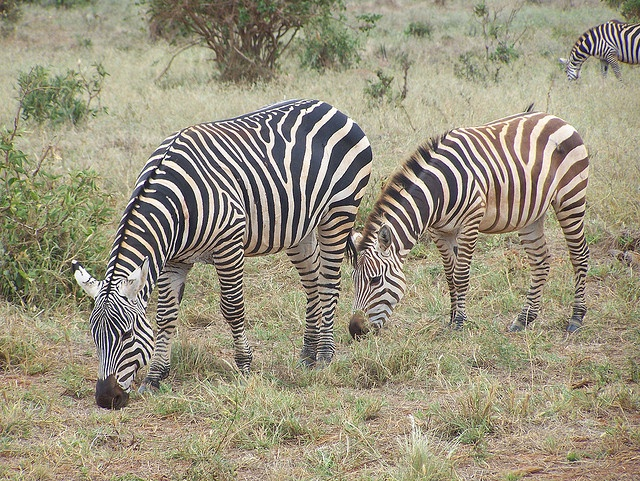
A grouping of Zebras grazing together in a grassy pasture.
a couple of zebras are standing in a field
A group of zebras is grazing in a field.
A number of zebras stand together eating grass.
Three zebras standing in the grass near a tree.